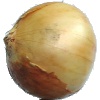
Label: white_onion